Food Desert Oasis Act of 2009

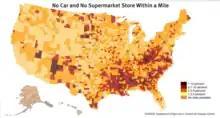
A 2016 USDA map. According to the Medley Food Desert Project, in 2017, nearly 24 million Americans lived in food deserts. Food deserts are heavily concentrated in southern states, which correlates with concentration of poverty, including the south's Black belt. The map shows the percentage of people without cars living in areas with no supermarket within a mile.

The Food Desert Oasis Act of 2009 or (111th) was introduced in the US House of Representatives on June 26, 2009 by Rep. Bobby Rush [D-IL 1].